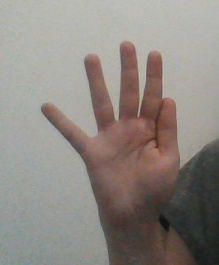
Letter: sheen